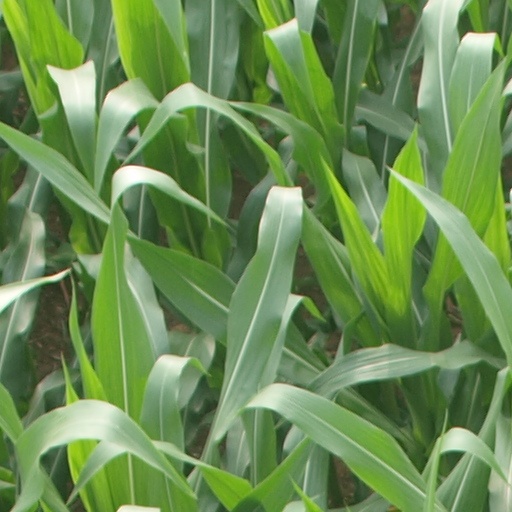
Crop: maize; corn